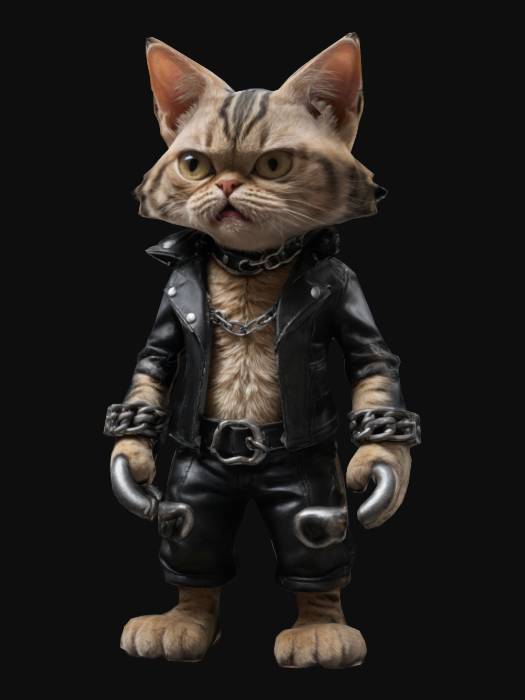
미적 점수 (1~10점): 8